International development

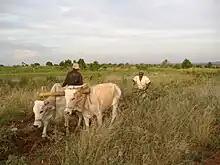
Sustainable business practices lead to economic growth and empowerment for farming communities in northern Uganda.

Rights-based approach to development has been adopted by many nongovernmental organizations and the United Nations as the new approach to international development. Rights-based approach combines many different concepts of international development, such as capacity building, human rights, participation, and sustainability. The goal of the rights-based approach to development is to empower the rights-holders, or the group that does not exercise full rights, and strengthen the capacity of the duty-bearers, or the institution or government obligated to fill these rights.